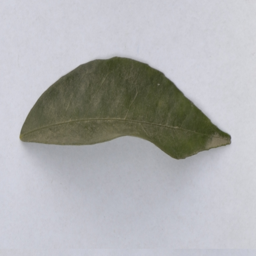
Plant part: leaf
Disease: healthy